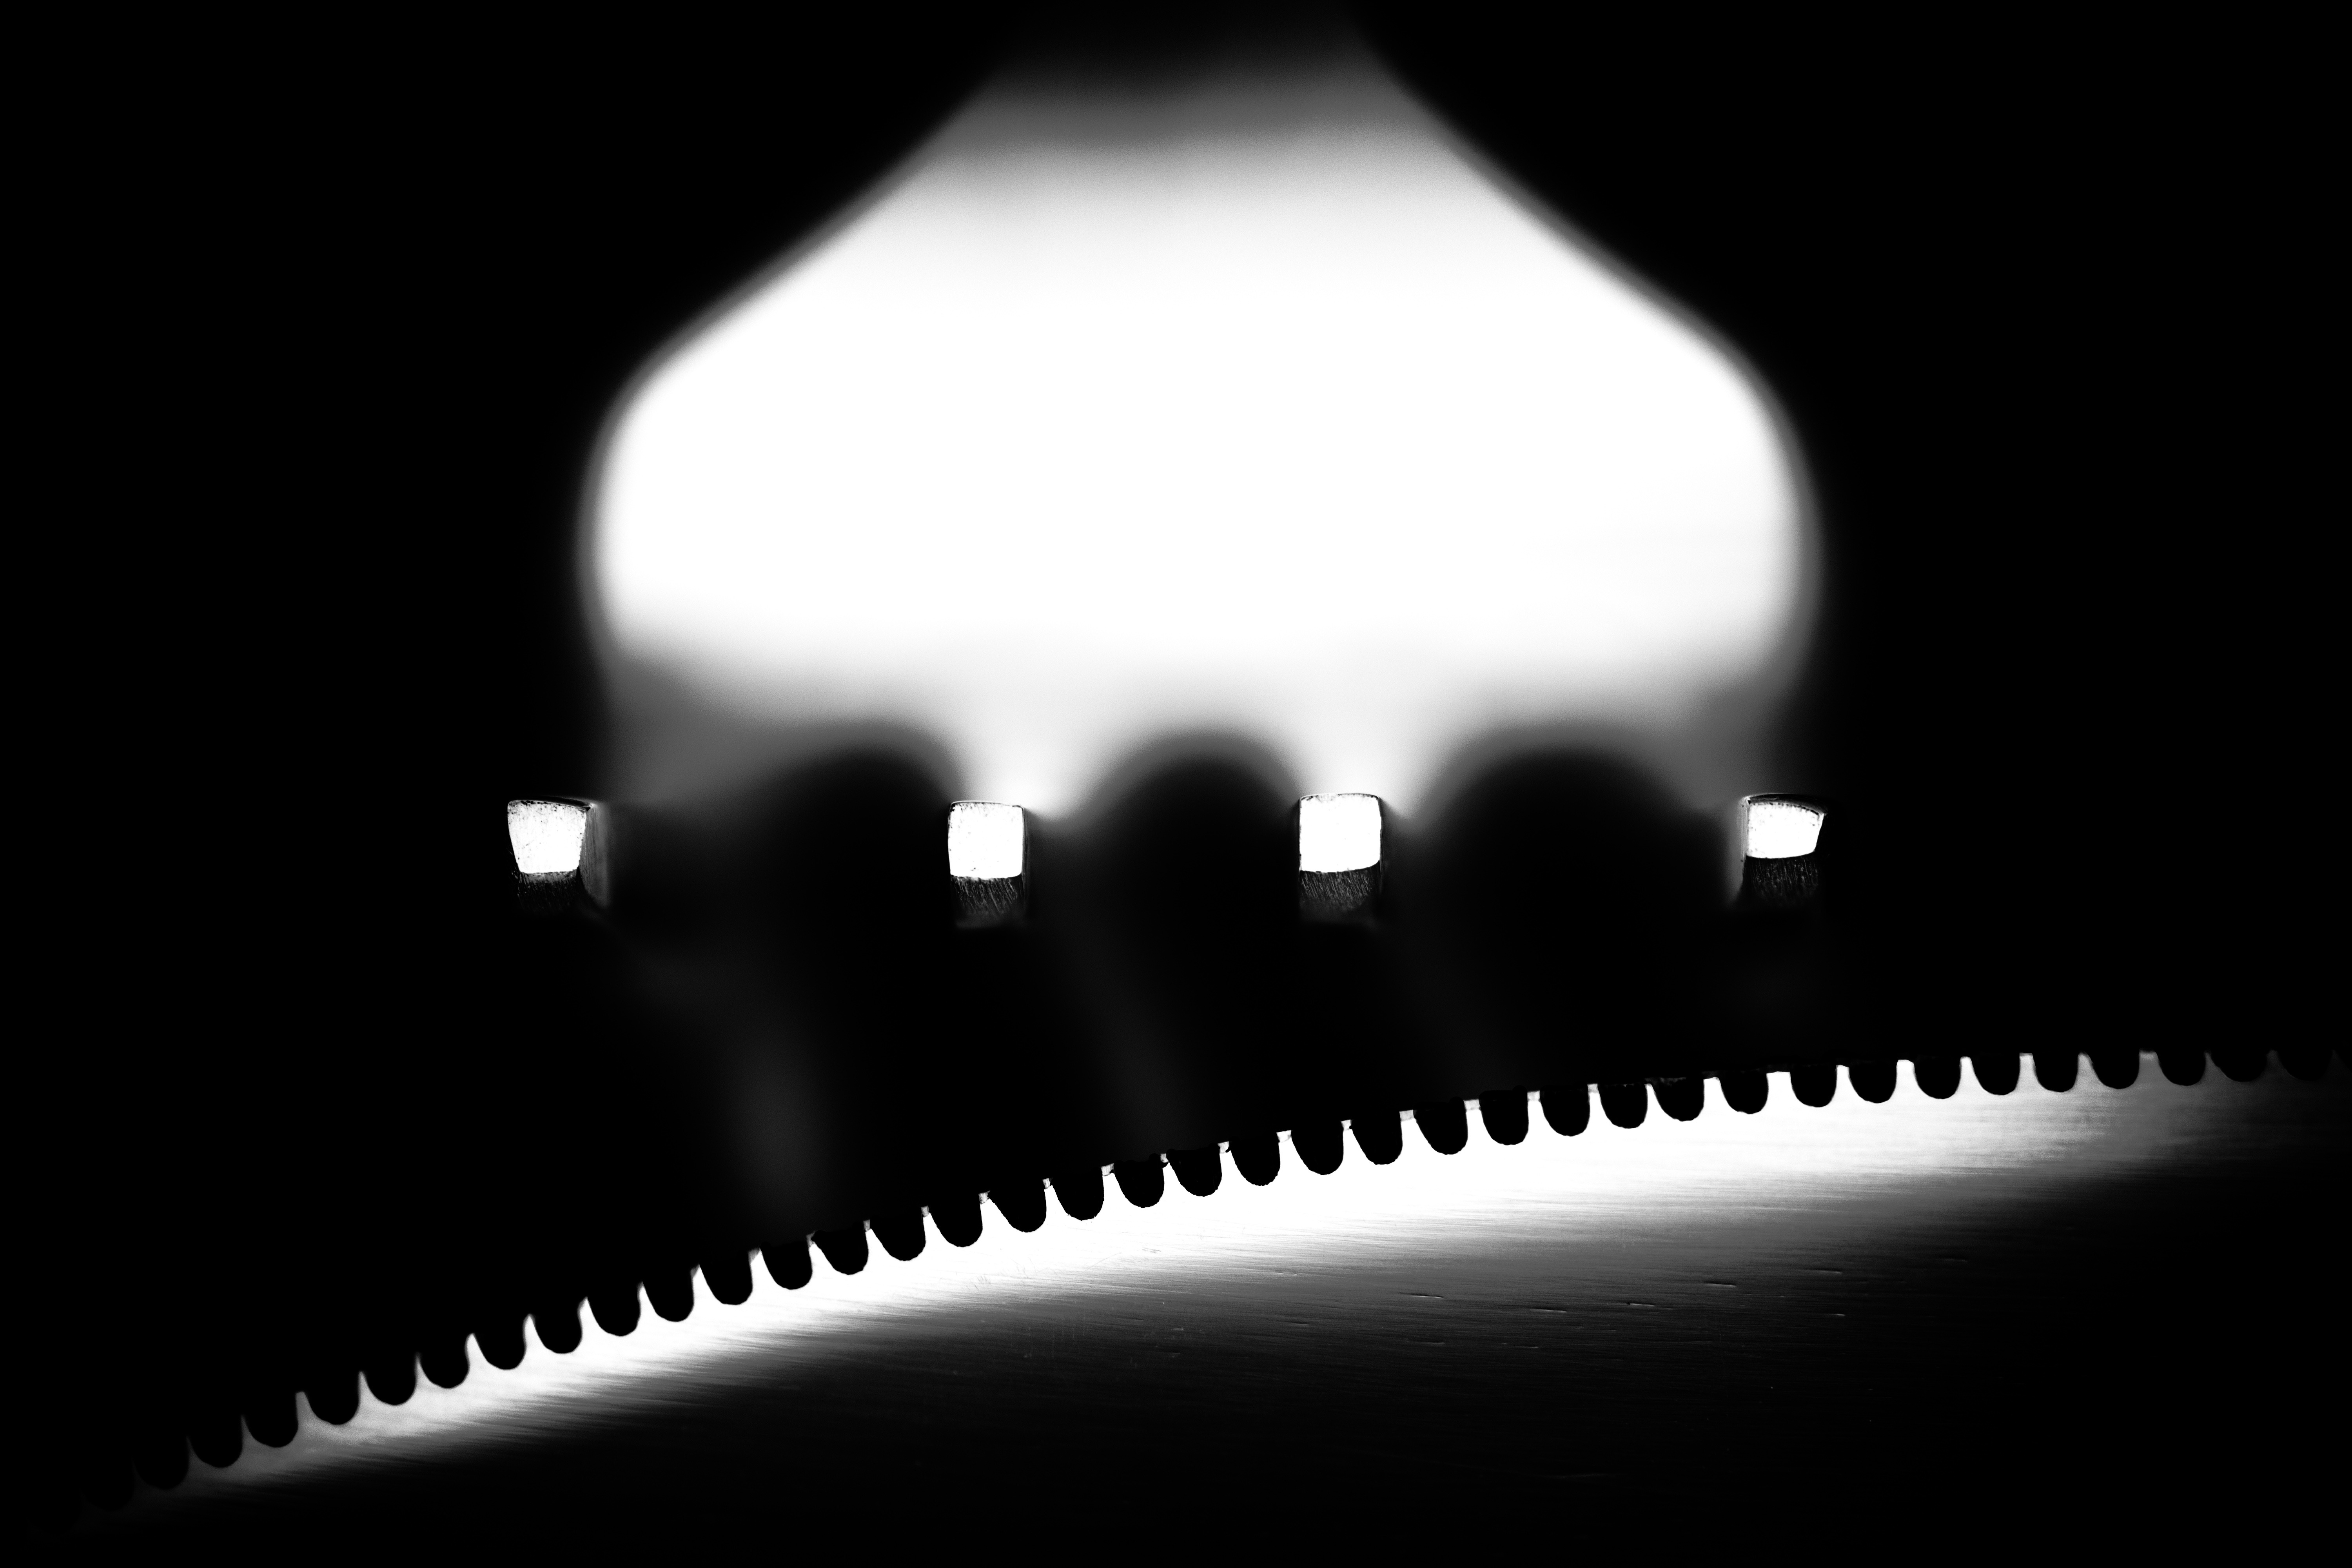
fork, sharp, light, black and white, white, photography, macro, darkness, black, monochrome, close, knife, artwork, bw, art, negative, b w, datailaufnahme, macro photo, still life photography, product design, monochrome photography, computer wallpaper